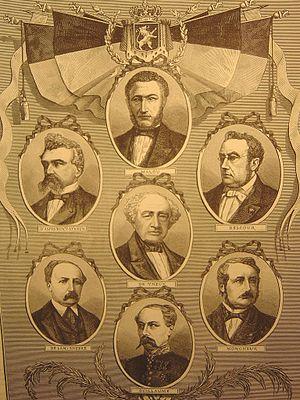
Les membres du gouvernement belge
Le gouvernement Malou I est un gouvernement catholique qui gouverna la Belgique du 7 décembre 1871 jusqu'au 21 juin 1878. Après le décès de Barthélemy de Theux de Meylandt, qui avait formé le gouvernement, Jules Malou devient le chef du gouvernement. Il est également Ministre des finances.